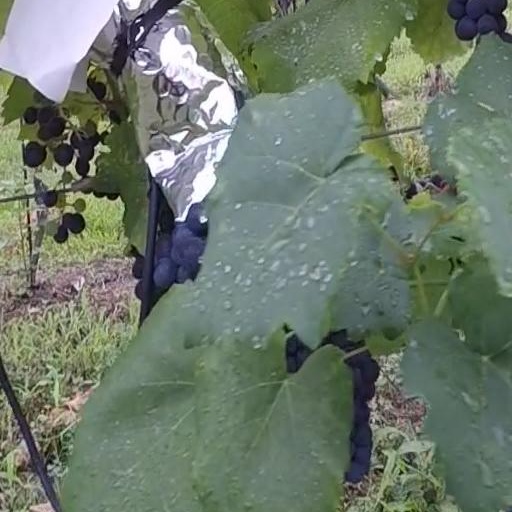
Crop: grape